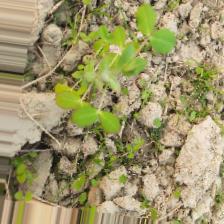
Label: Lentil Rust